Question: Please indicate a possible affordance area of the sit_on_bench that can be used for sitting
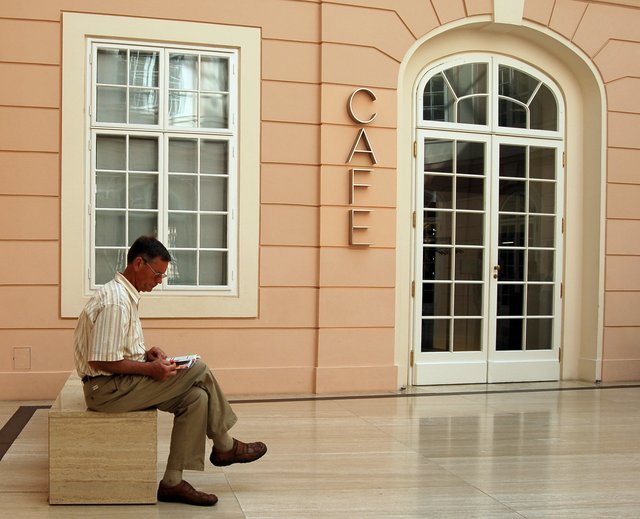
Answer: [50.5, 367.261, 156.37, 415.783]